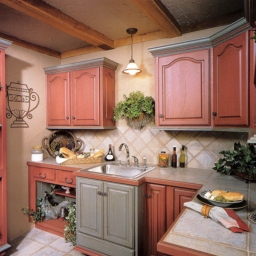
Room type: kitchen